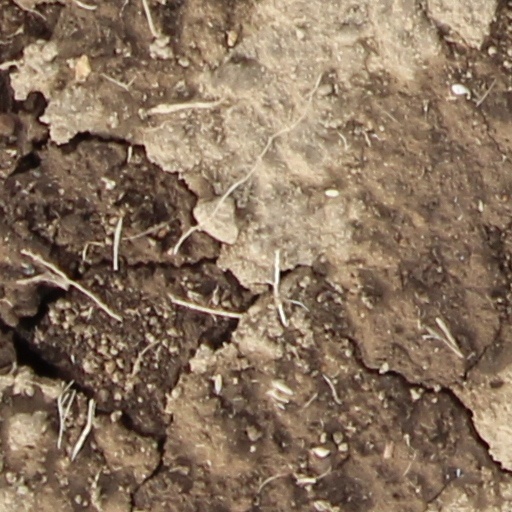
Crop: wheat